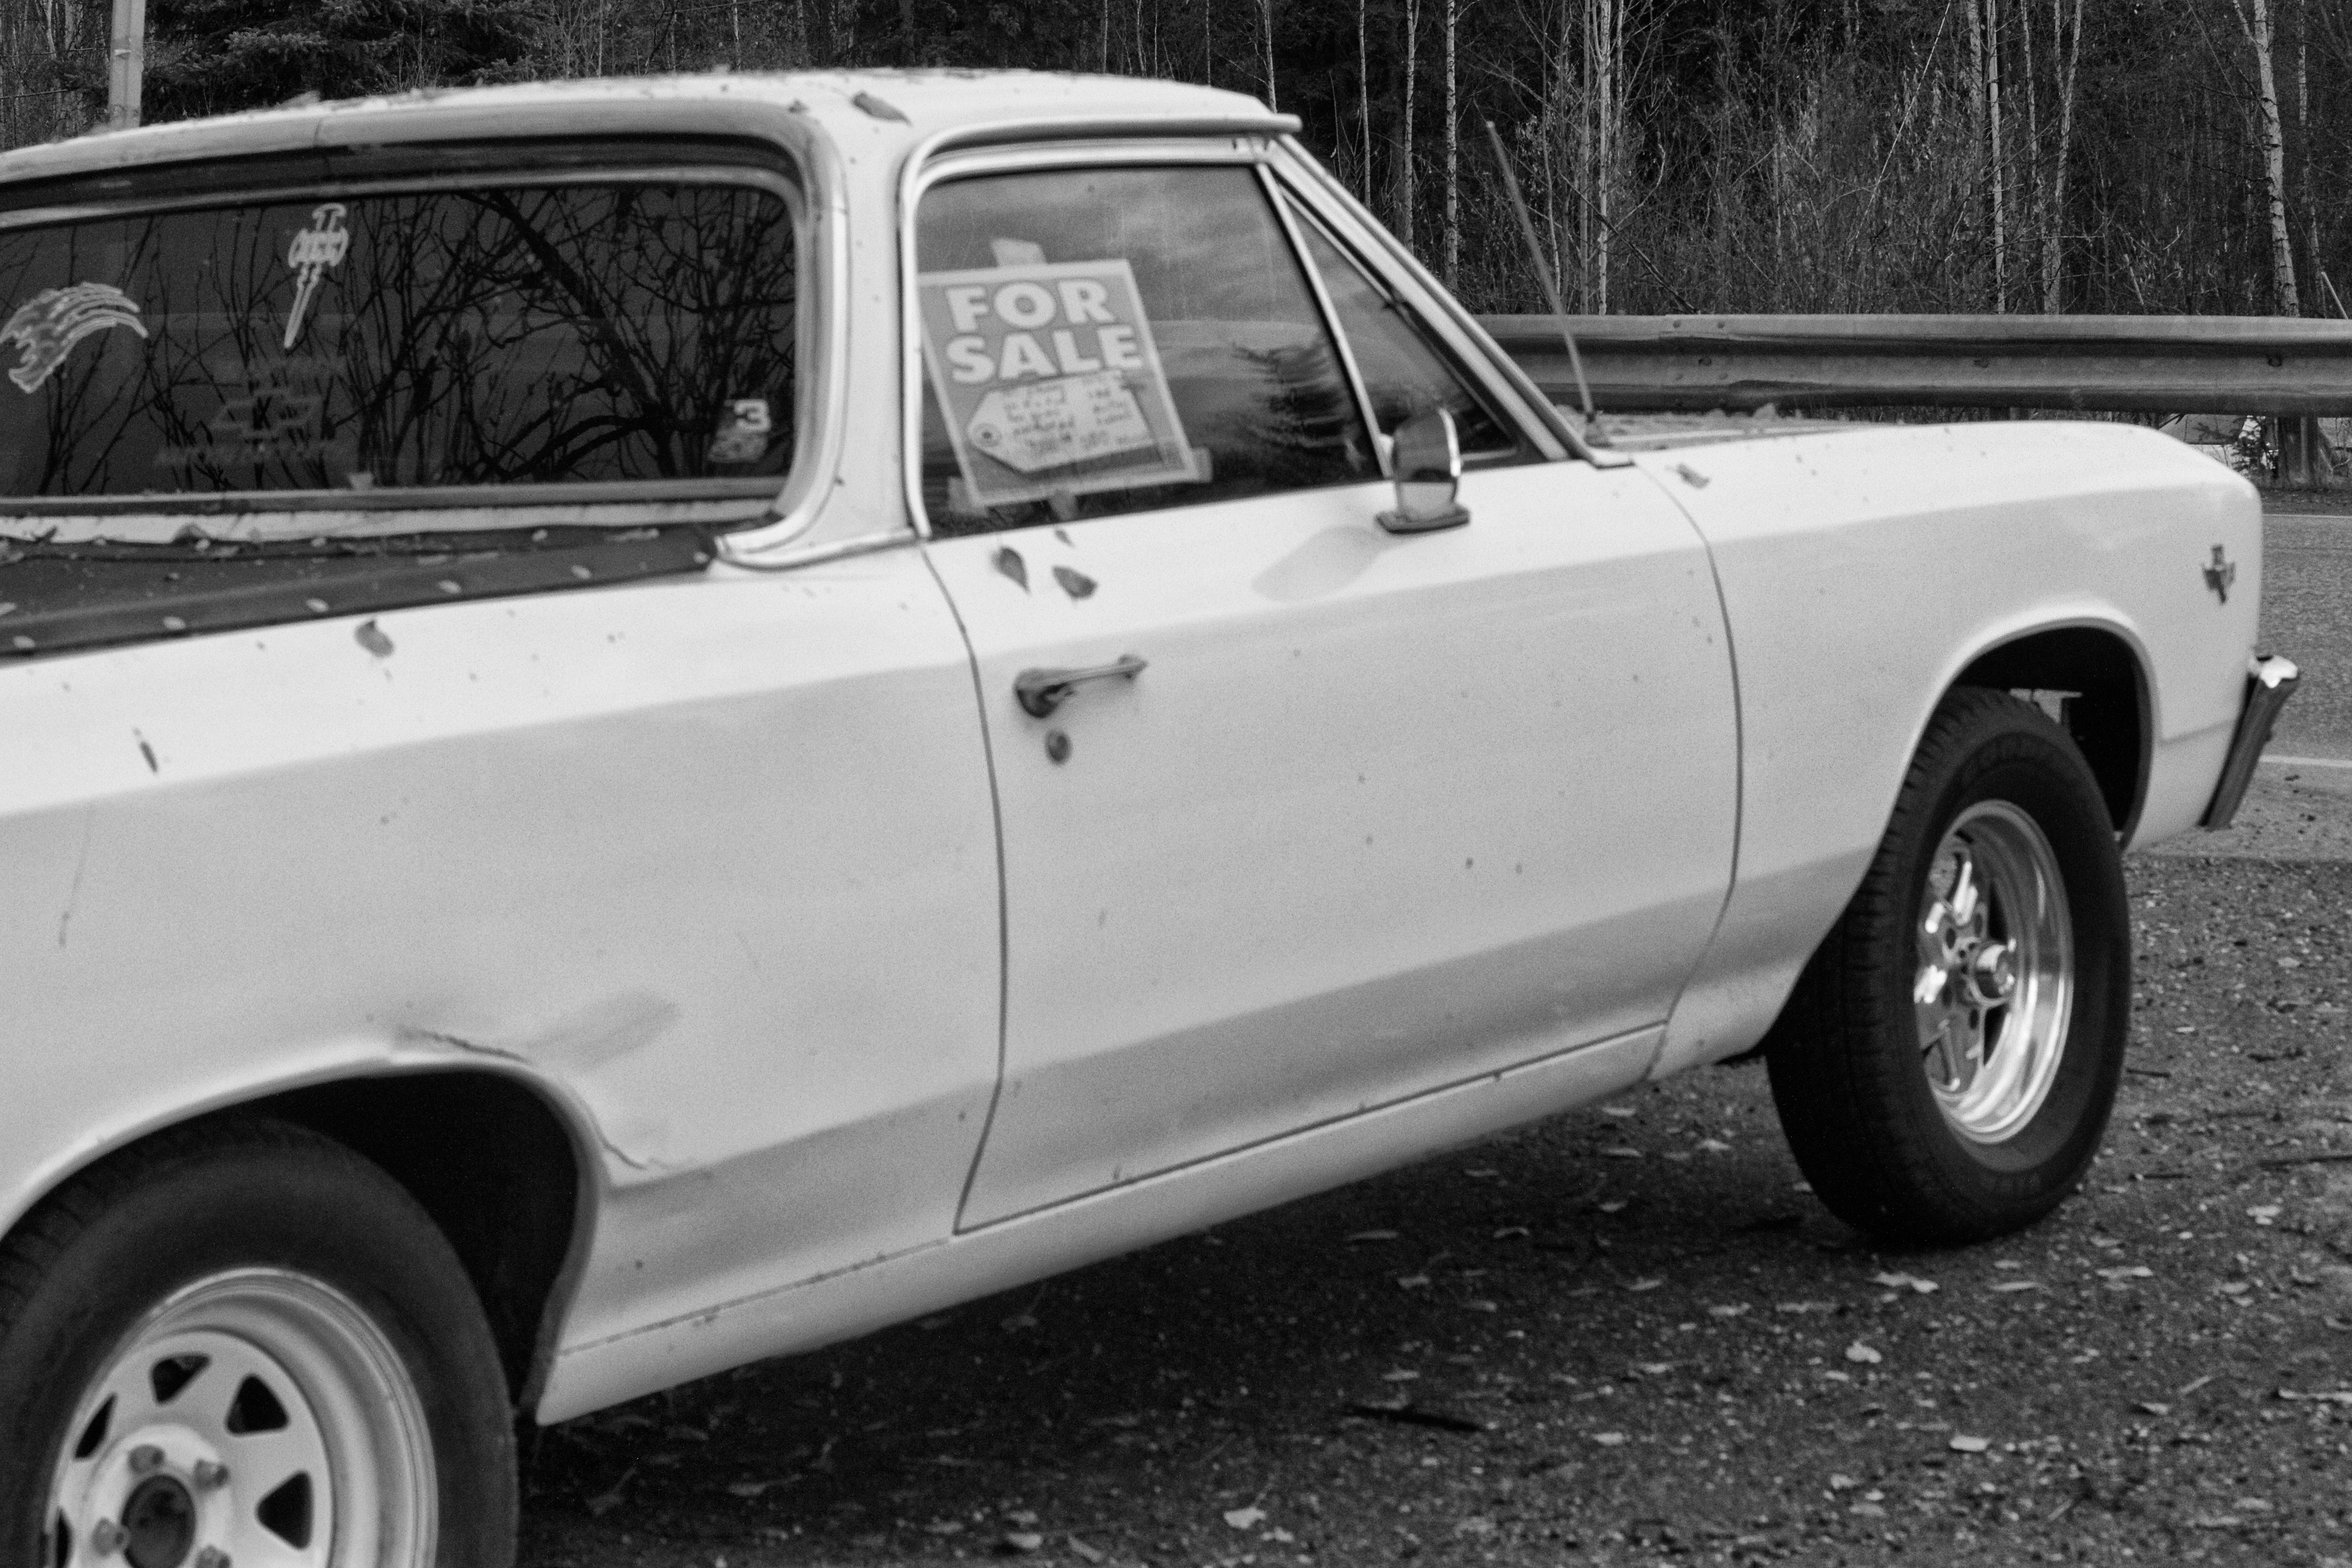
car, vehicle, ford, sedan, land vehicle, automobile make, automotive exterior, compact car